Molecular logic gate

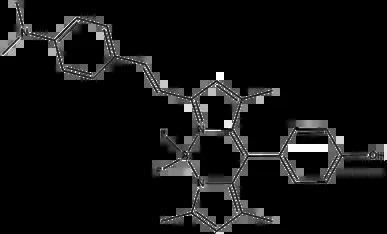
An integrated logic gate

A full adder system based on fluorescein has also been constructed by Shanzer "et al." The system is able to compute 1+1+1=3.